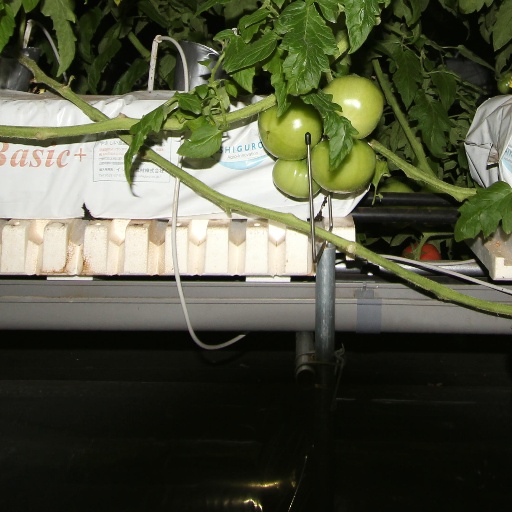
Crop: tomato